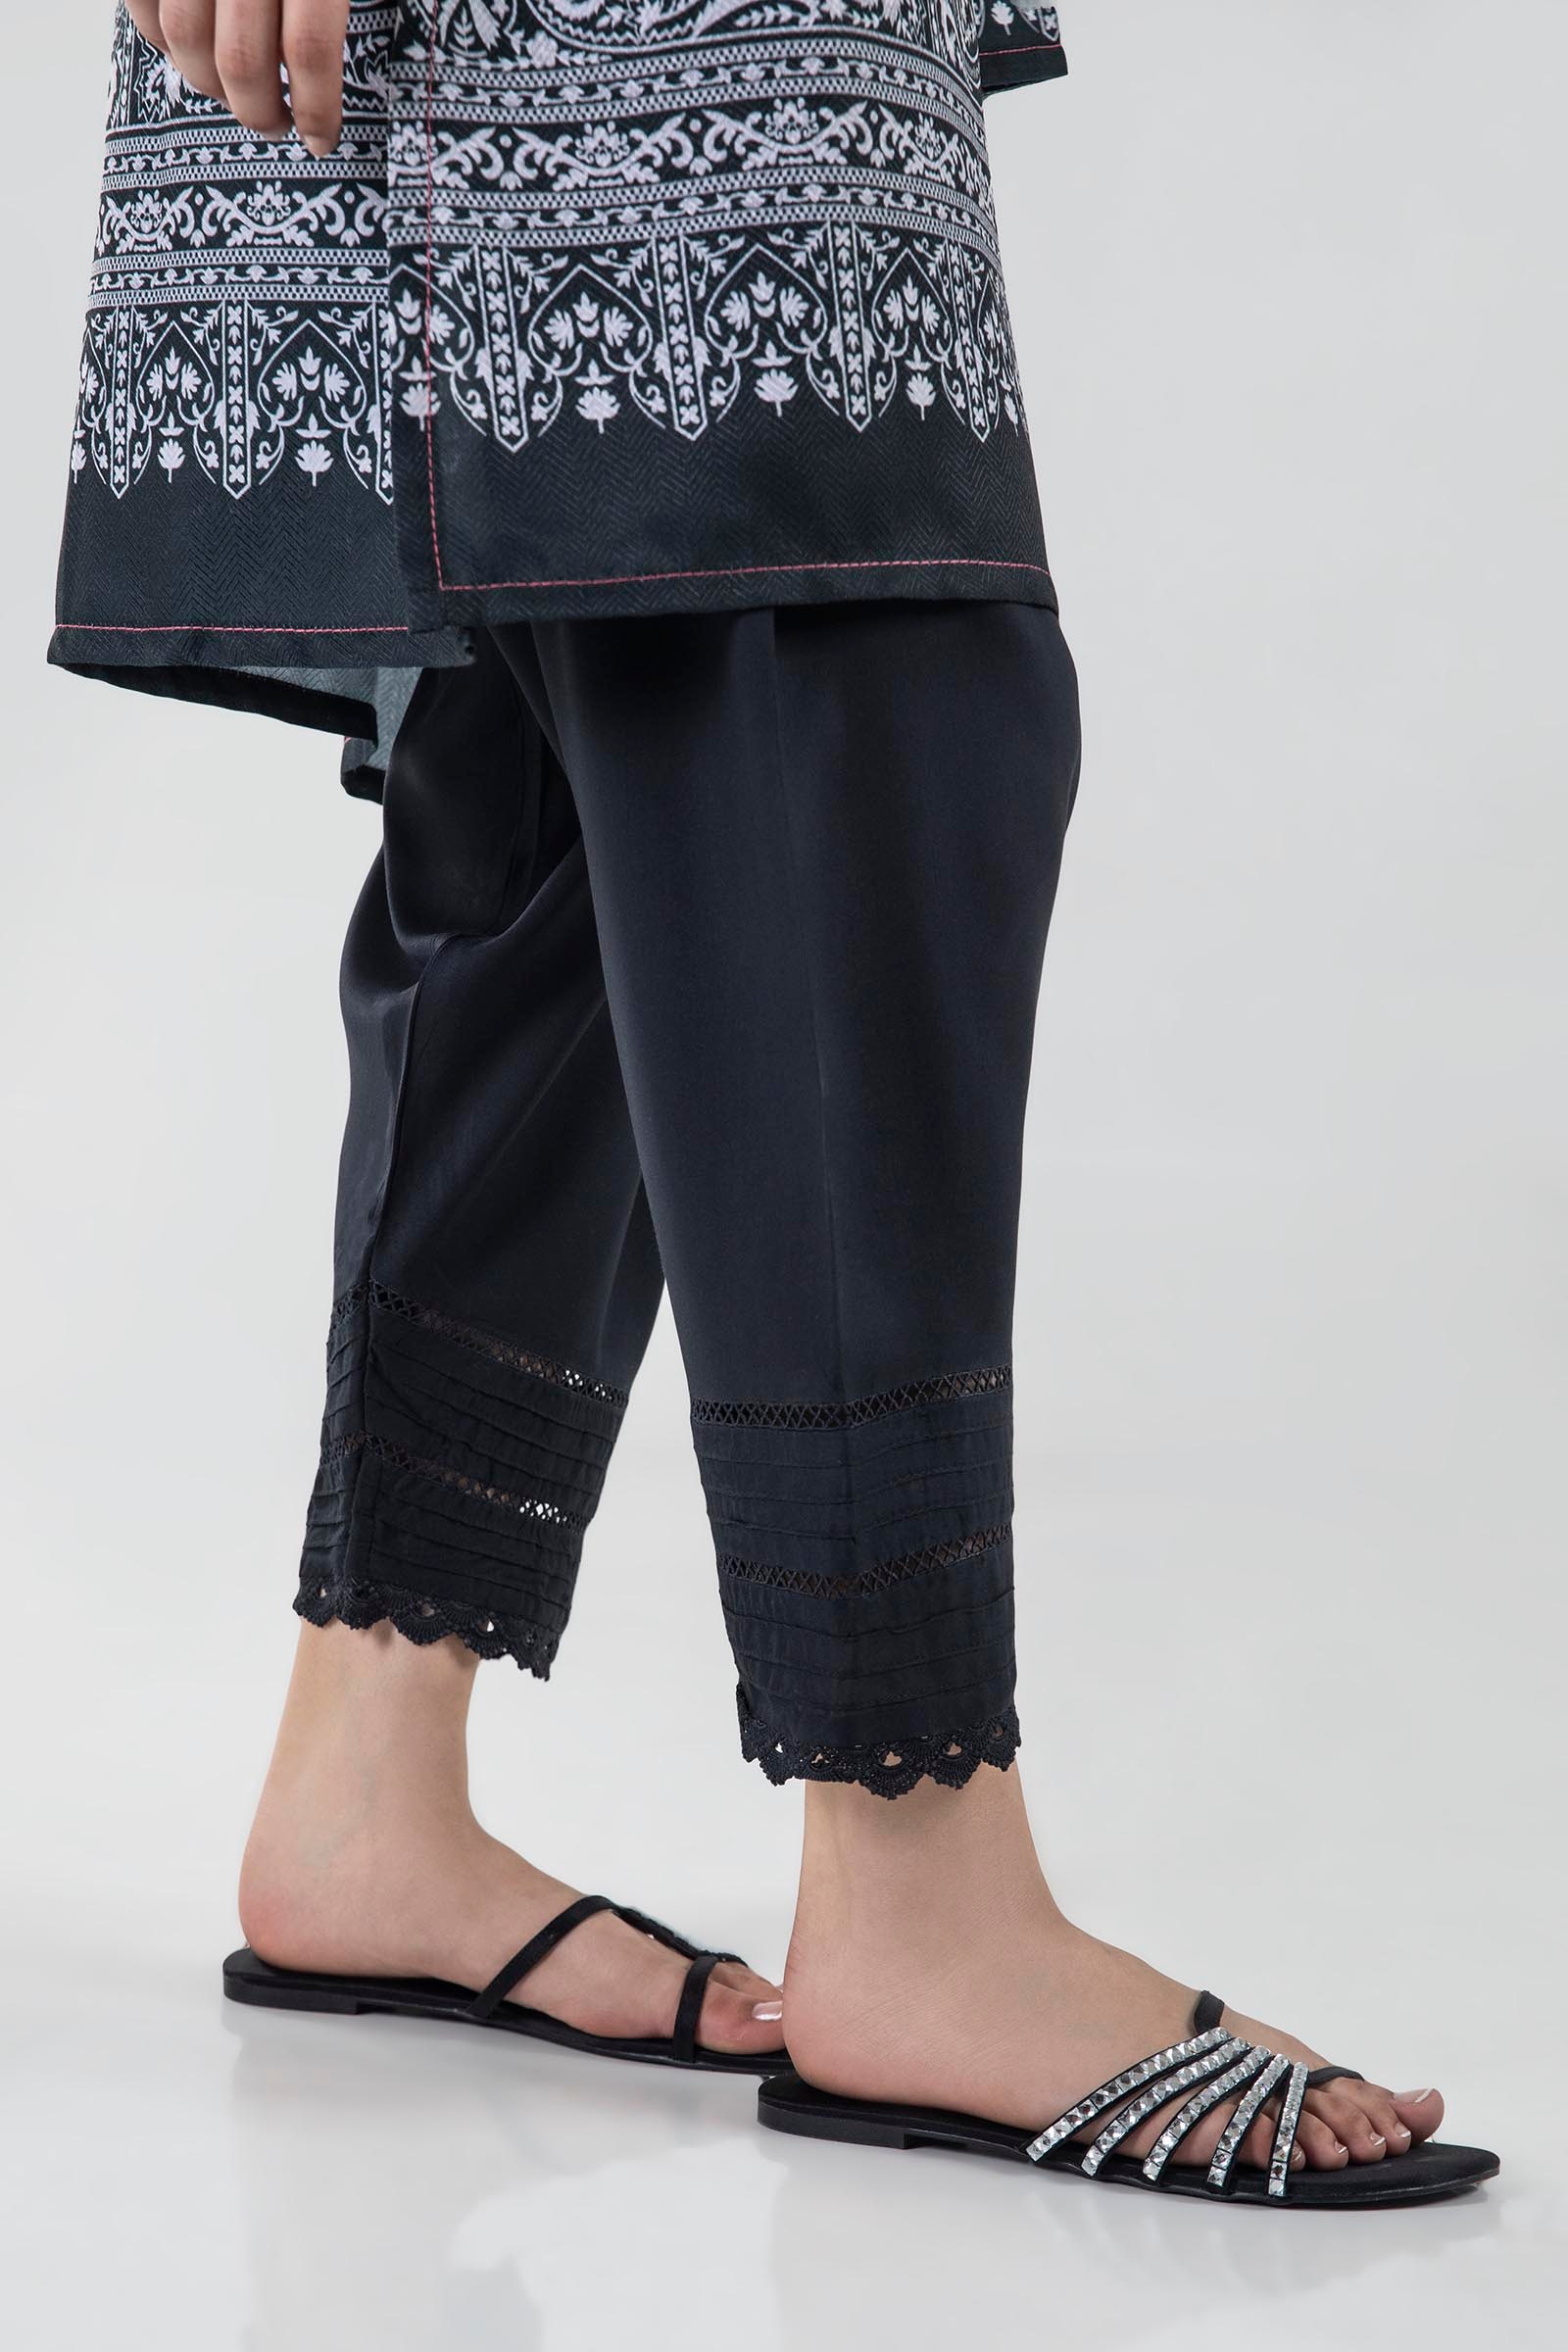
black embroidered cotton pants